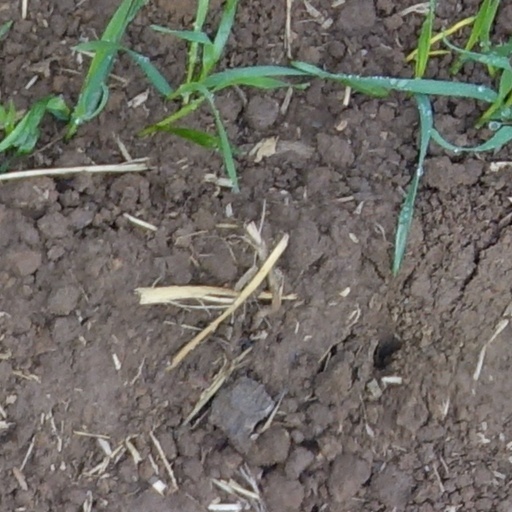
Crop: wheat